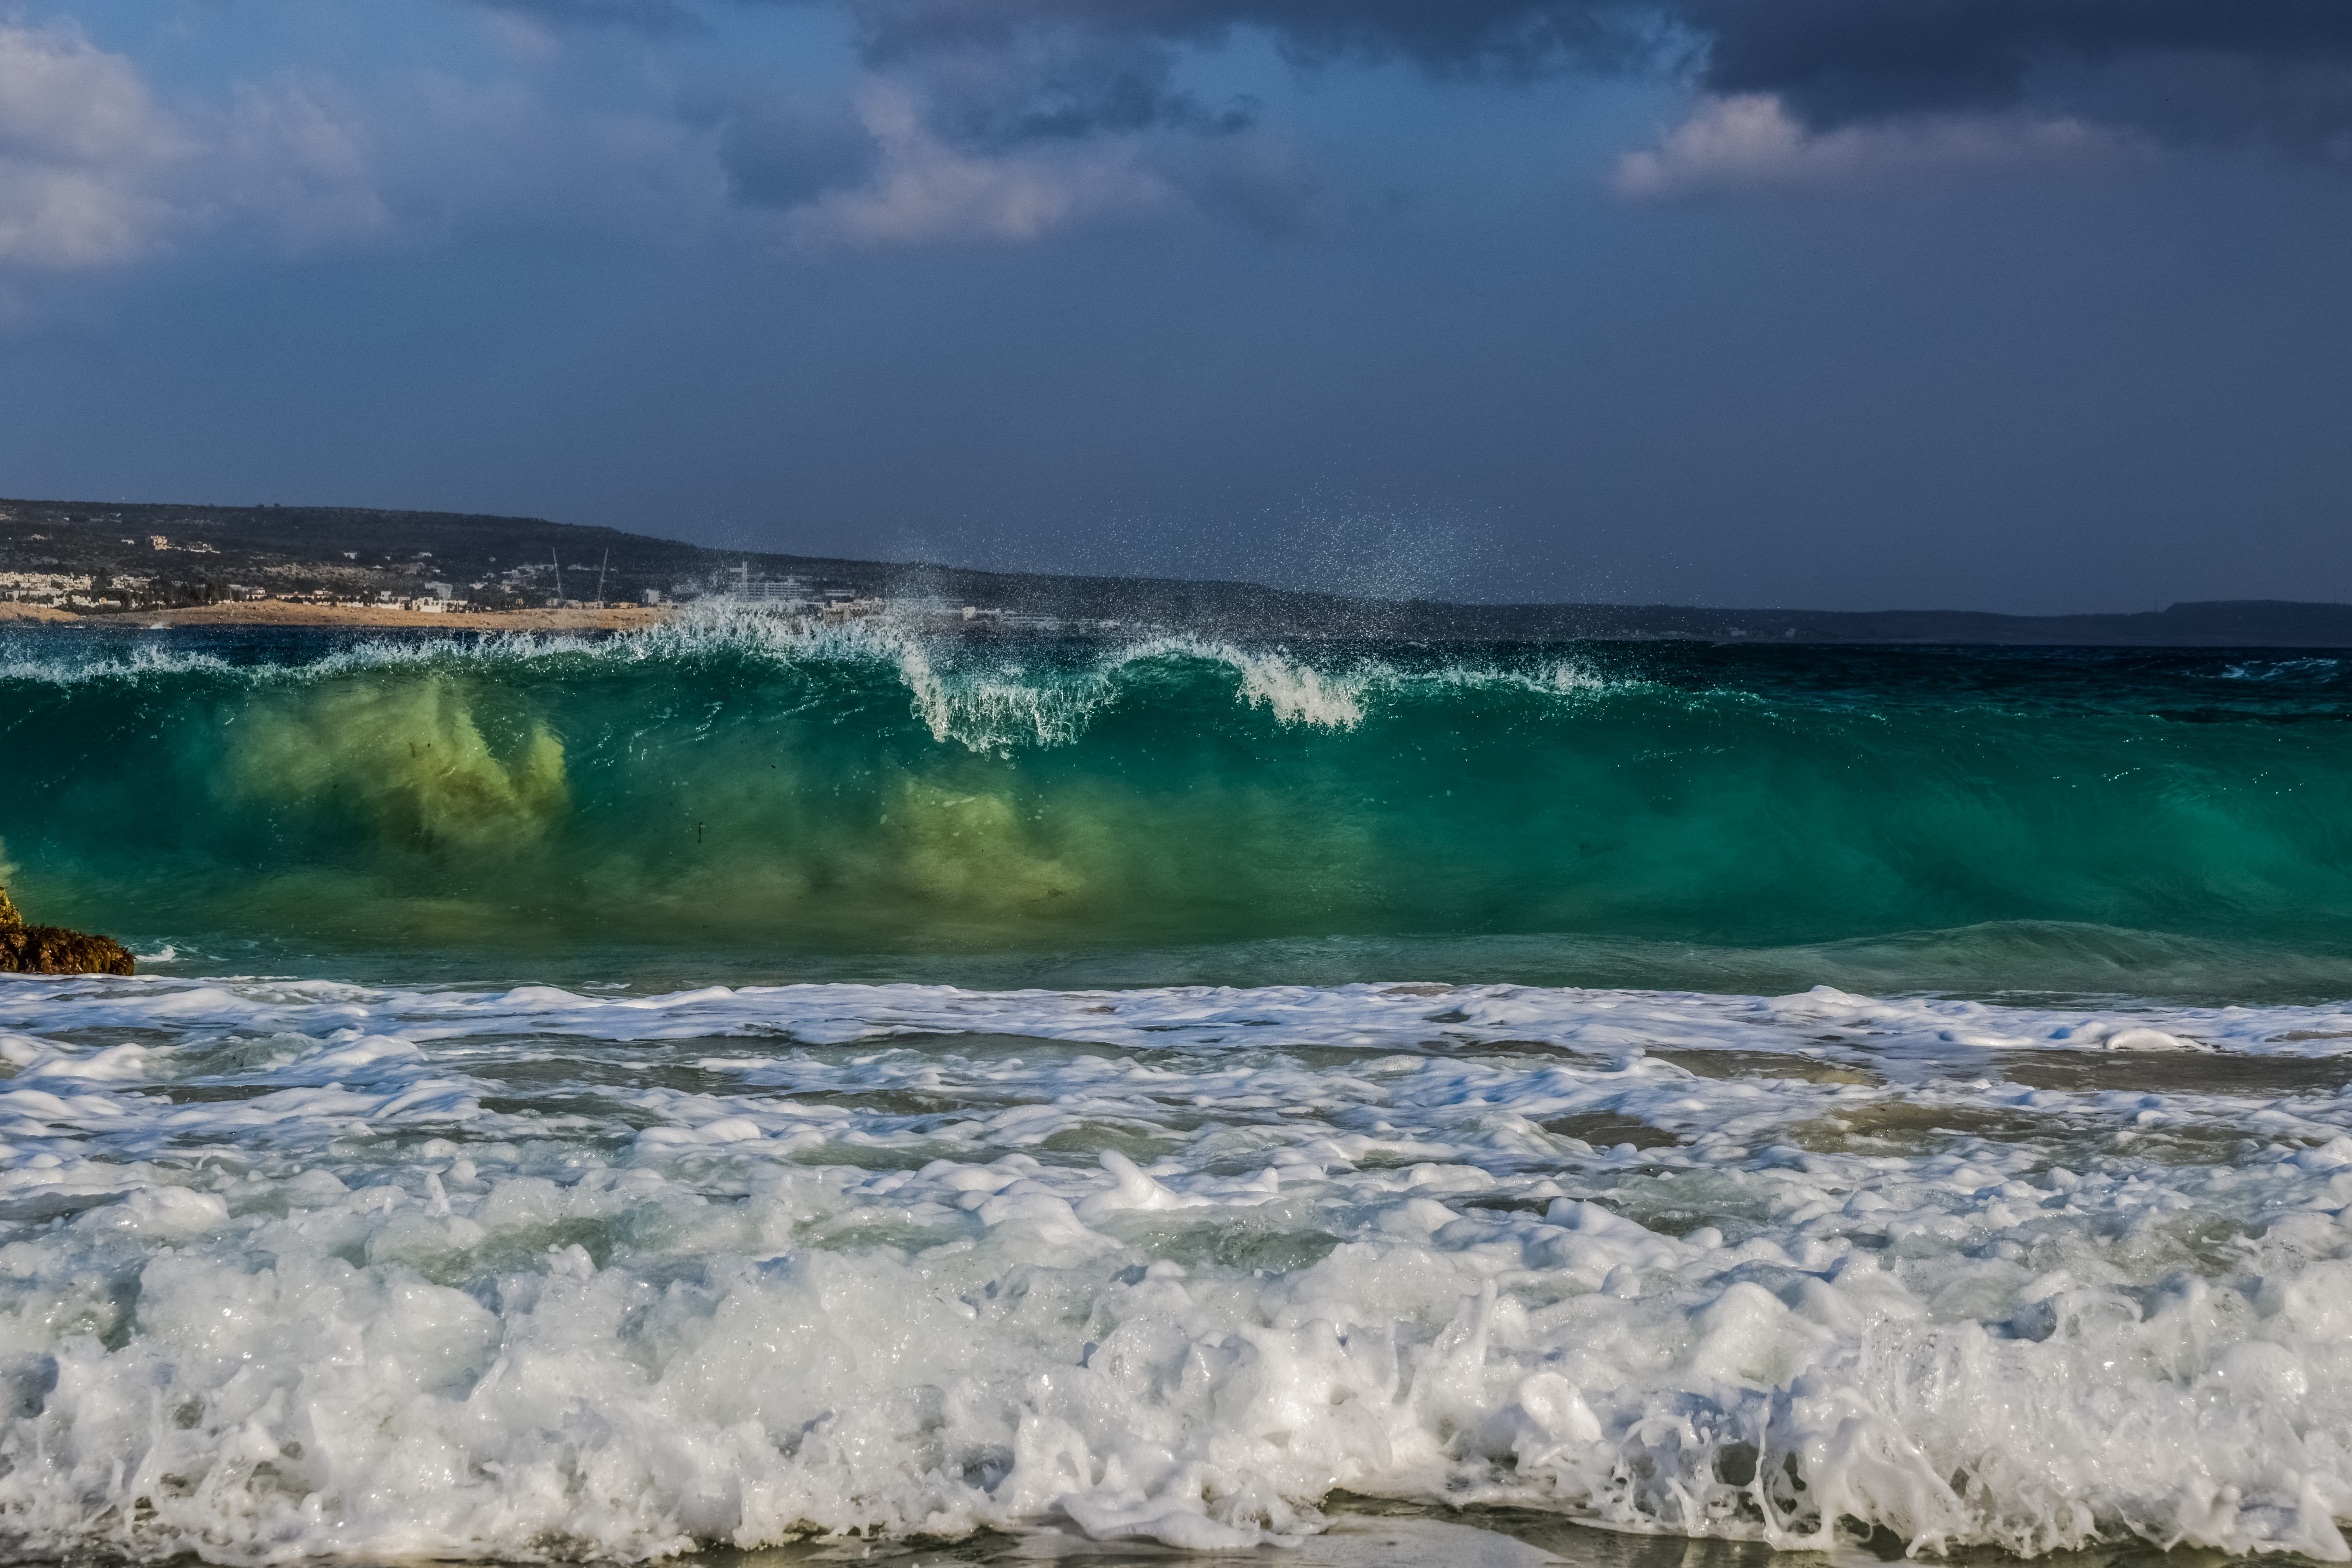
beach, sea, coast, water, nature, rock, ocean, cloud, shore, wave, wind, foam, splash, scenic, spray, weather, bay, body of water, wind wave